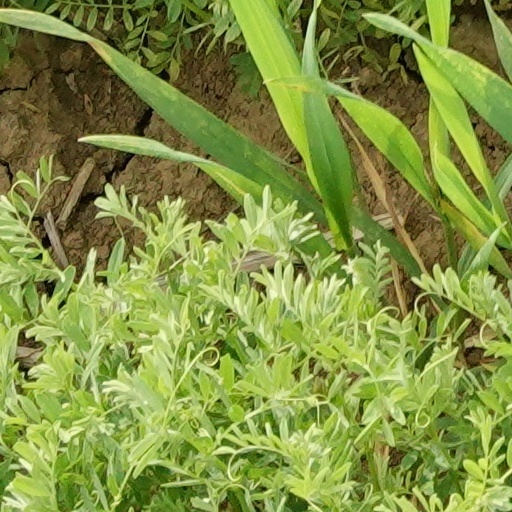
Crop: wheat